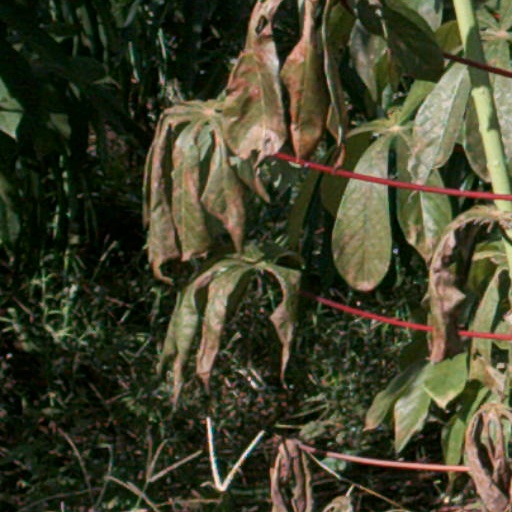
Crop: cassava